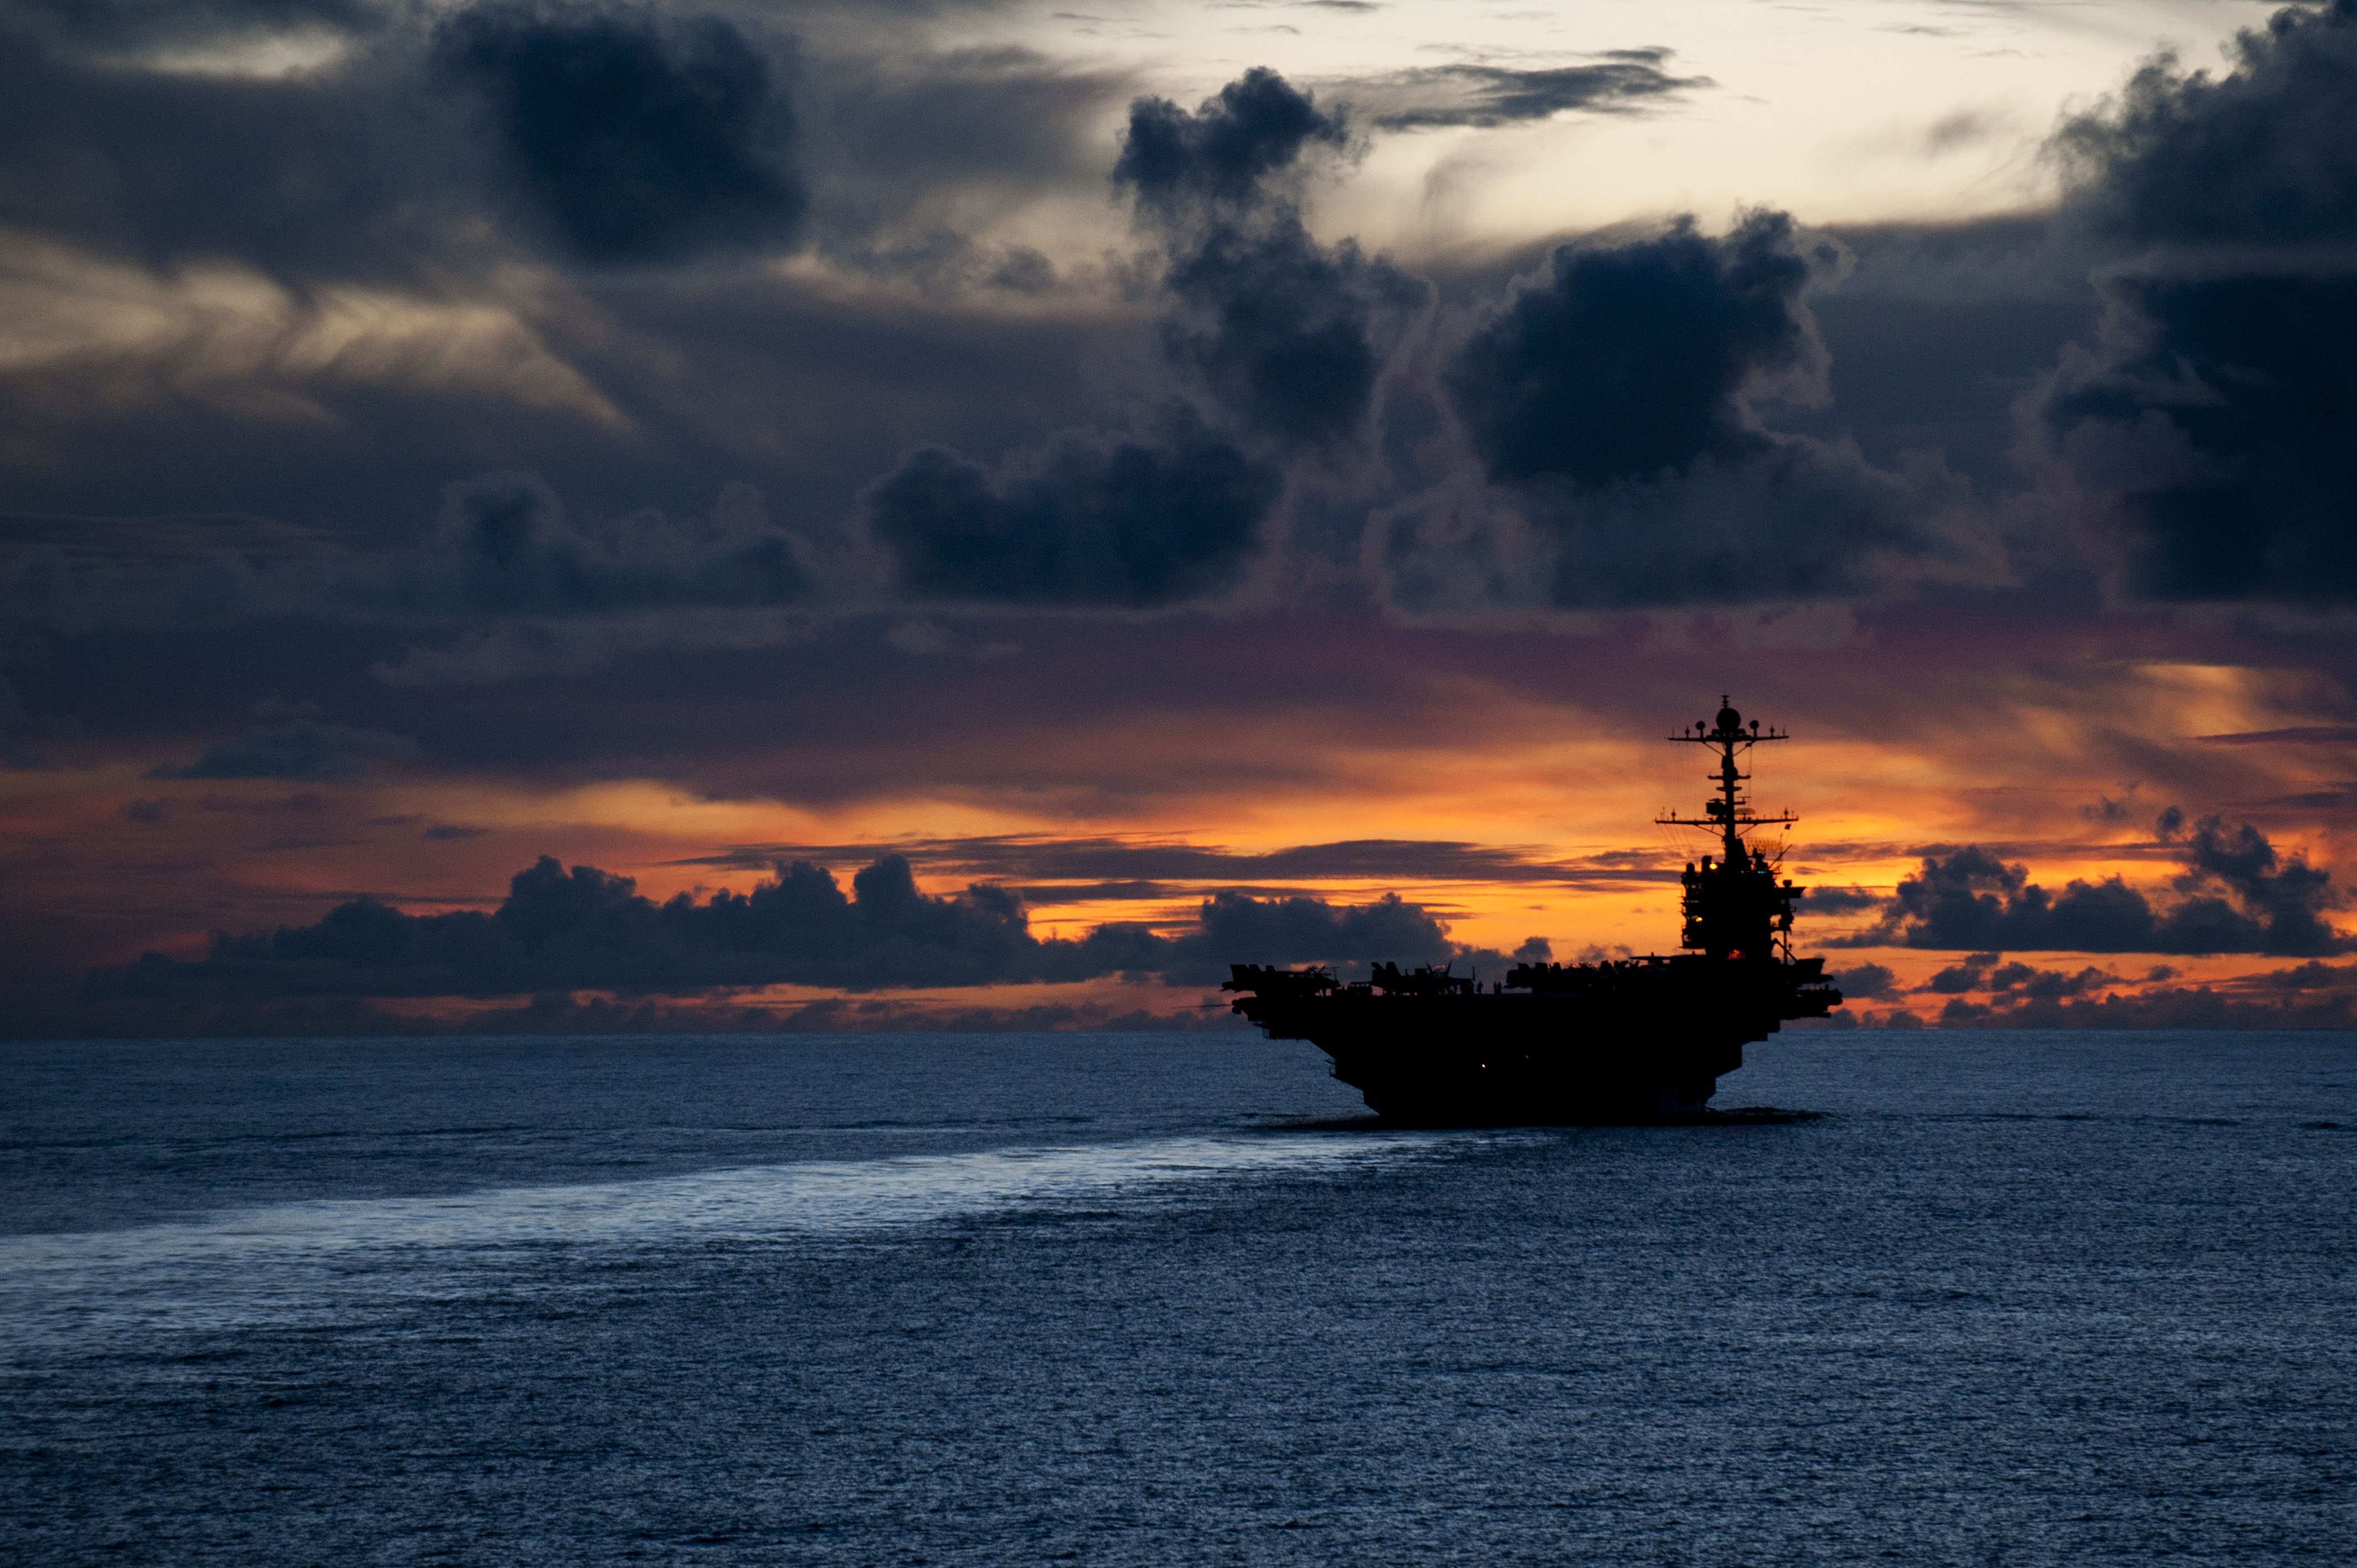
sea, coast, ocean, horizon, cloud, sky, sunrise, sunset, morning, shore, wave, dawn, ship, aircraft, military, jet, dusk, evening, reflection, vehicle, tower, bay, us navy, planes, defense, afterglow, aircraft carrier, maritime security, sea based air, uss george washington